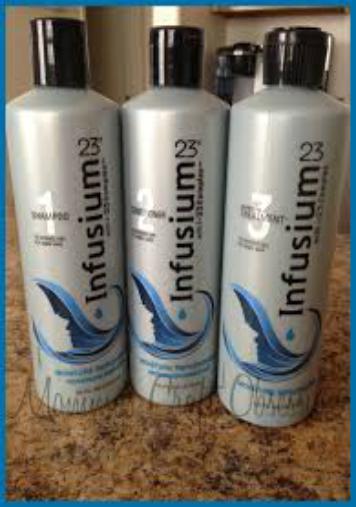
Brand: Infusium 23
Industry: Necessities